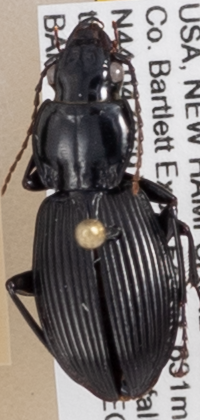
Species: Pterostichus coracinus
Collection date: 2022-07-06 04:00:00
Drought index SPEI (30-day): -1.376
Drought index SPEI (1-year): -0.692
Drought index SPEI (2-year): -1.28